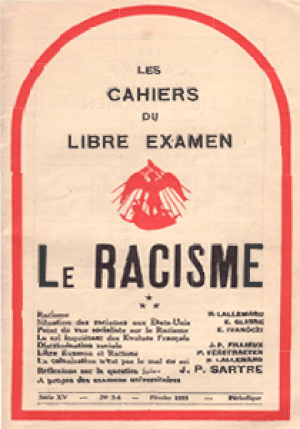
Le Racisme - Cercle du Libre Examen - Cahiers du Libre Examen - Université libre de Bruxelles - 1955
Fondé le 14 janvier 1928, le Cercle du Libre Examen est un cercle estudiantin, reconnu par l'Université libre de Bruxelles. Il a pour mission de promouvoir les valeurs du libre examen qui prône le rejet de l'argument d'autorité en matière de savoir et la liberté de jugement. Centre d'étude et de réflexion critiques, son rôle fondamental est de susciter le débat, de favoriser une prise de conscience de ses membres. C'est dans cet esprit que sont conçues ses activités et ses publications.